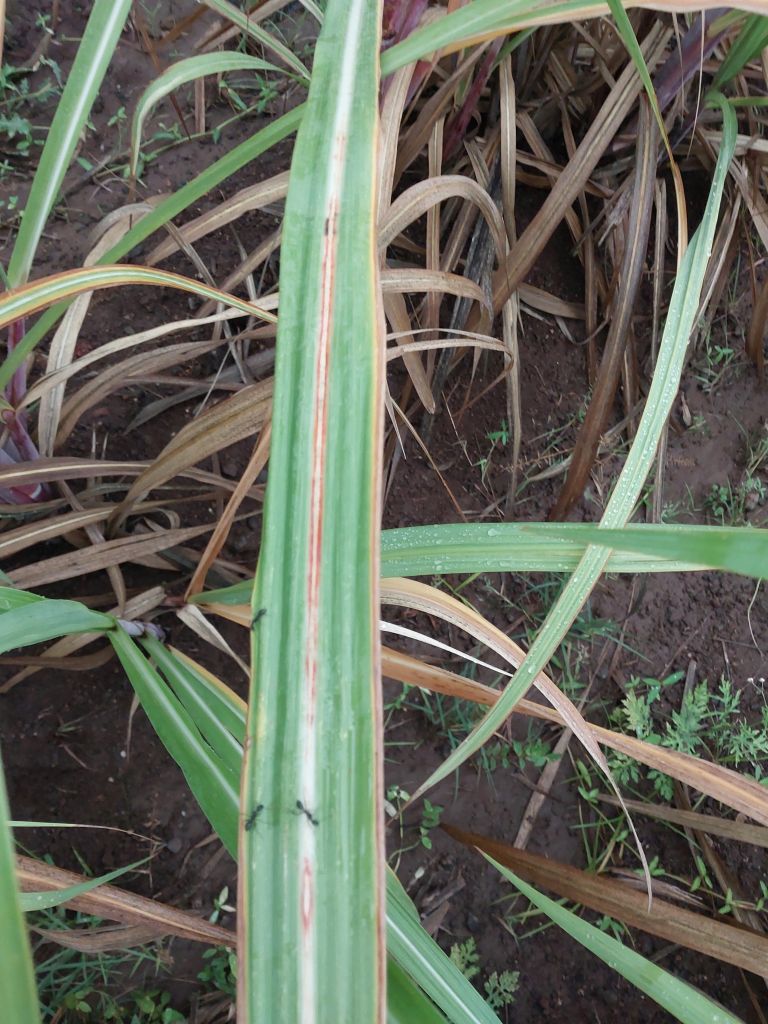
Label: Brown Spot